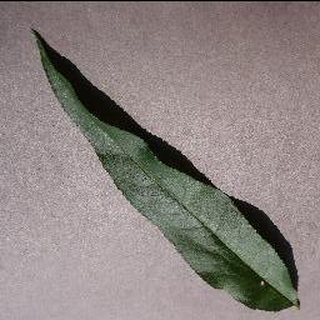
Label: healthy_peach